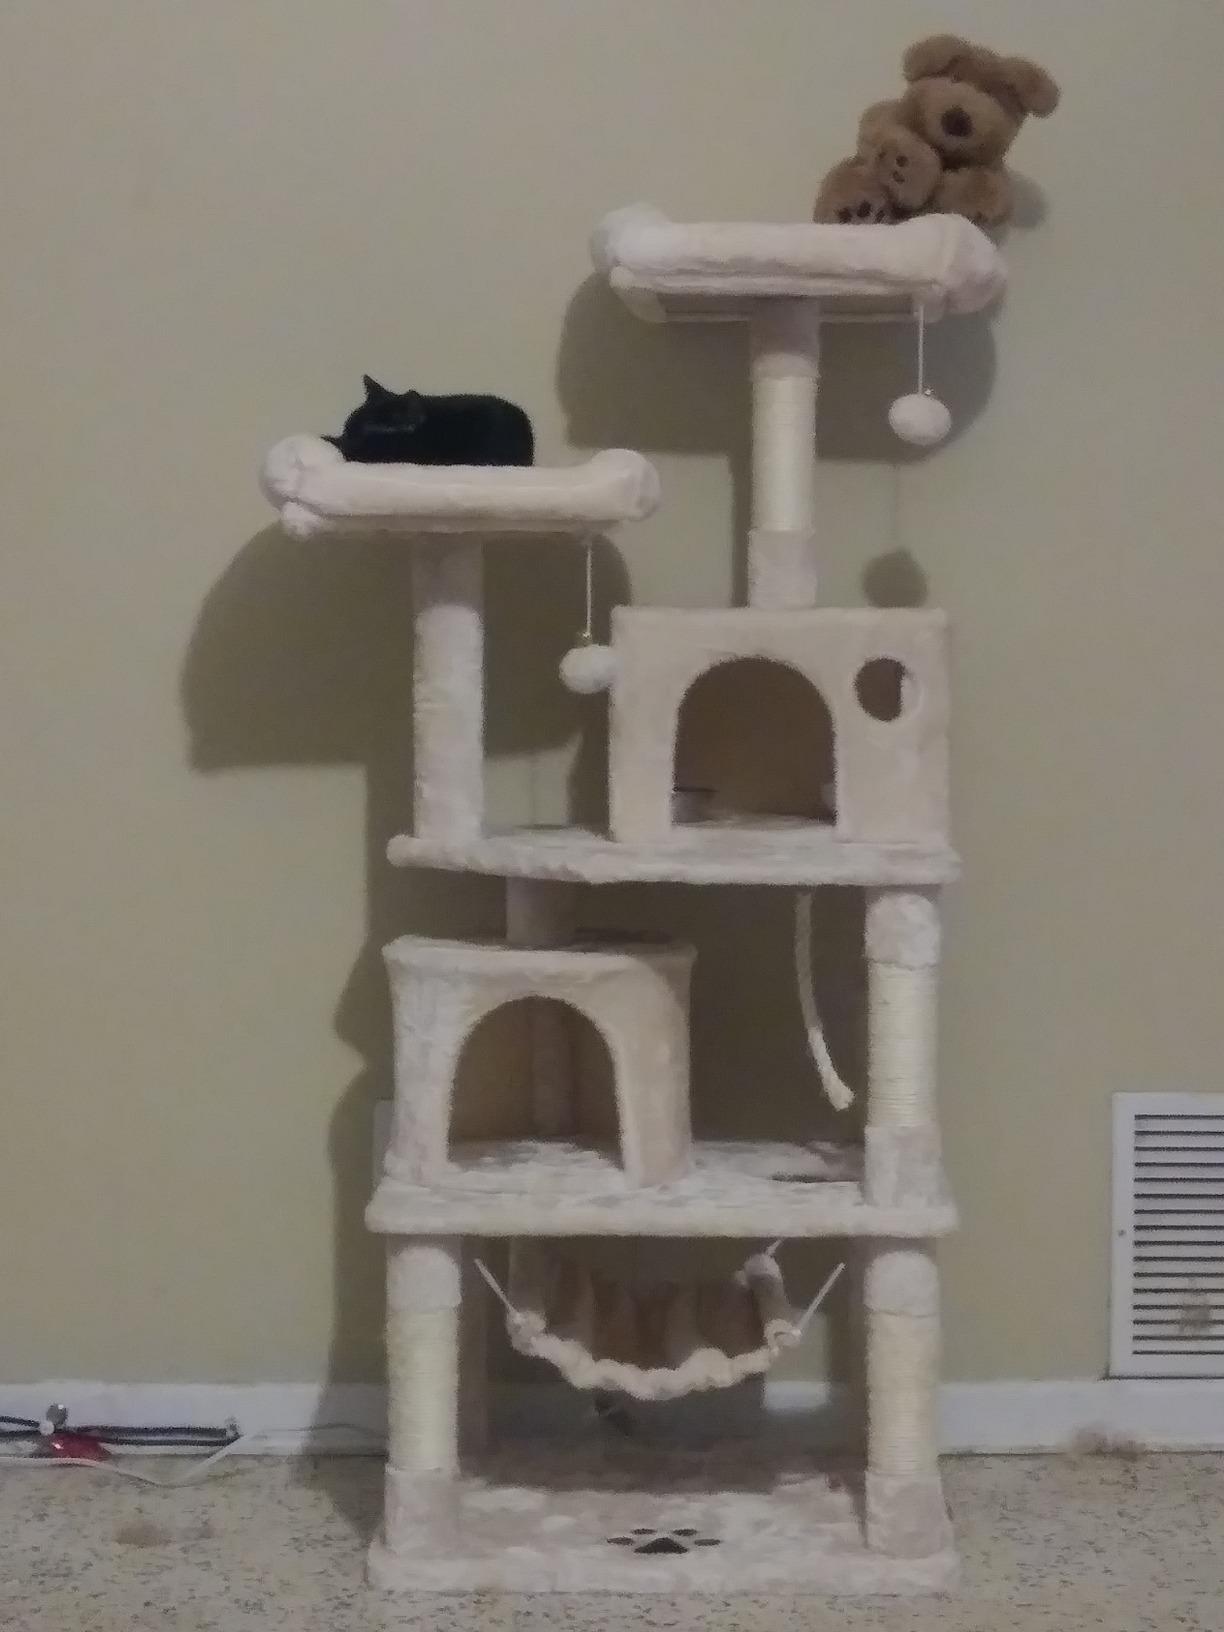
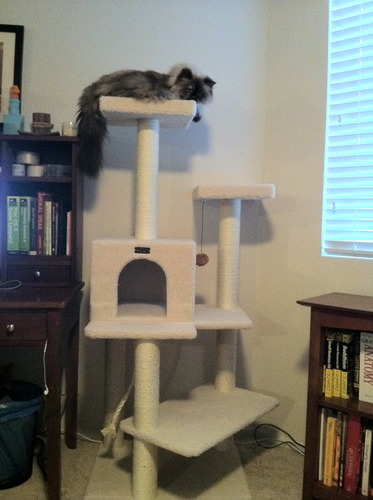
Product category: items_cat tree
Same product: no